Svetlana Ognjenović

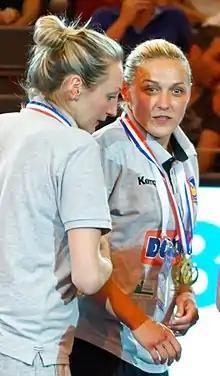
Svetlana Ognjenovic in 2017

Svetlana Ognjenović (born 26 January 1981) is a Serbian handball player. She is a member of the Serbian national team.